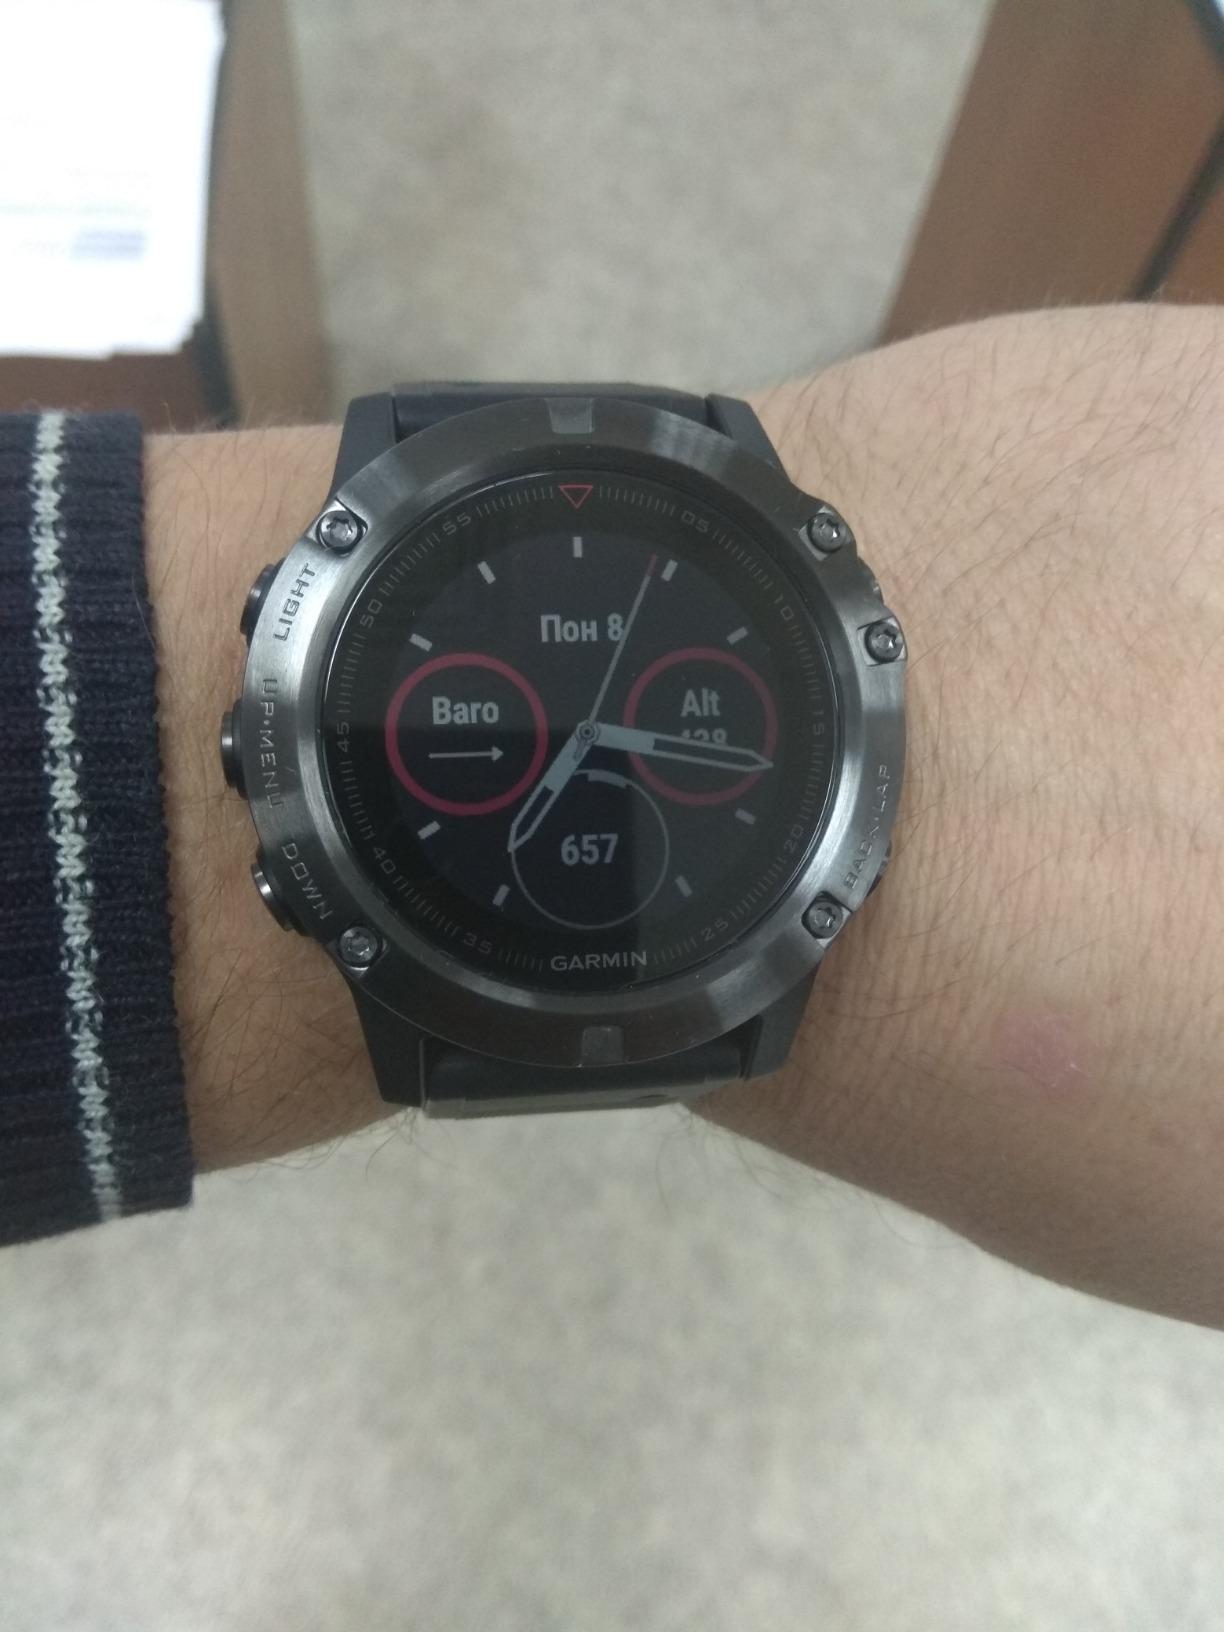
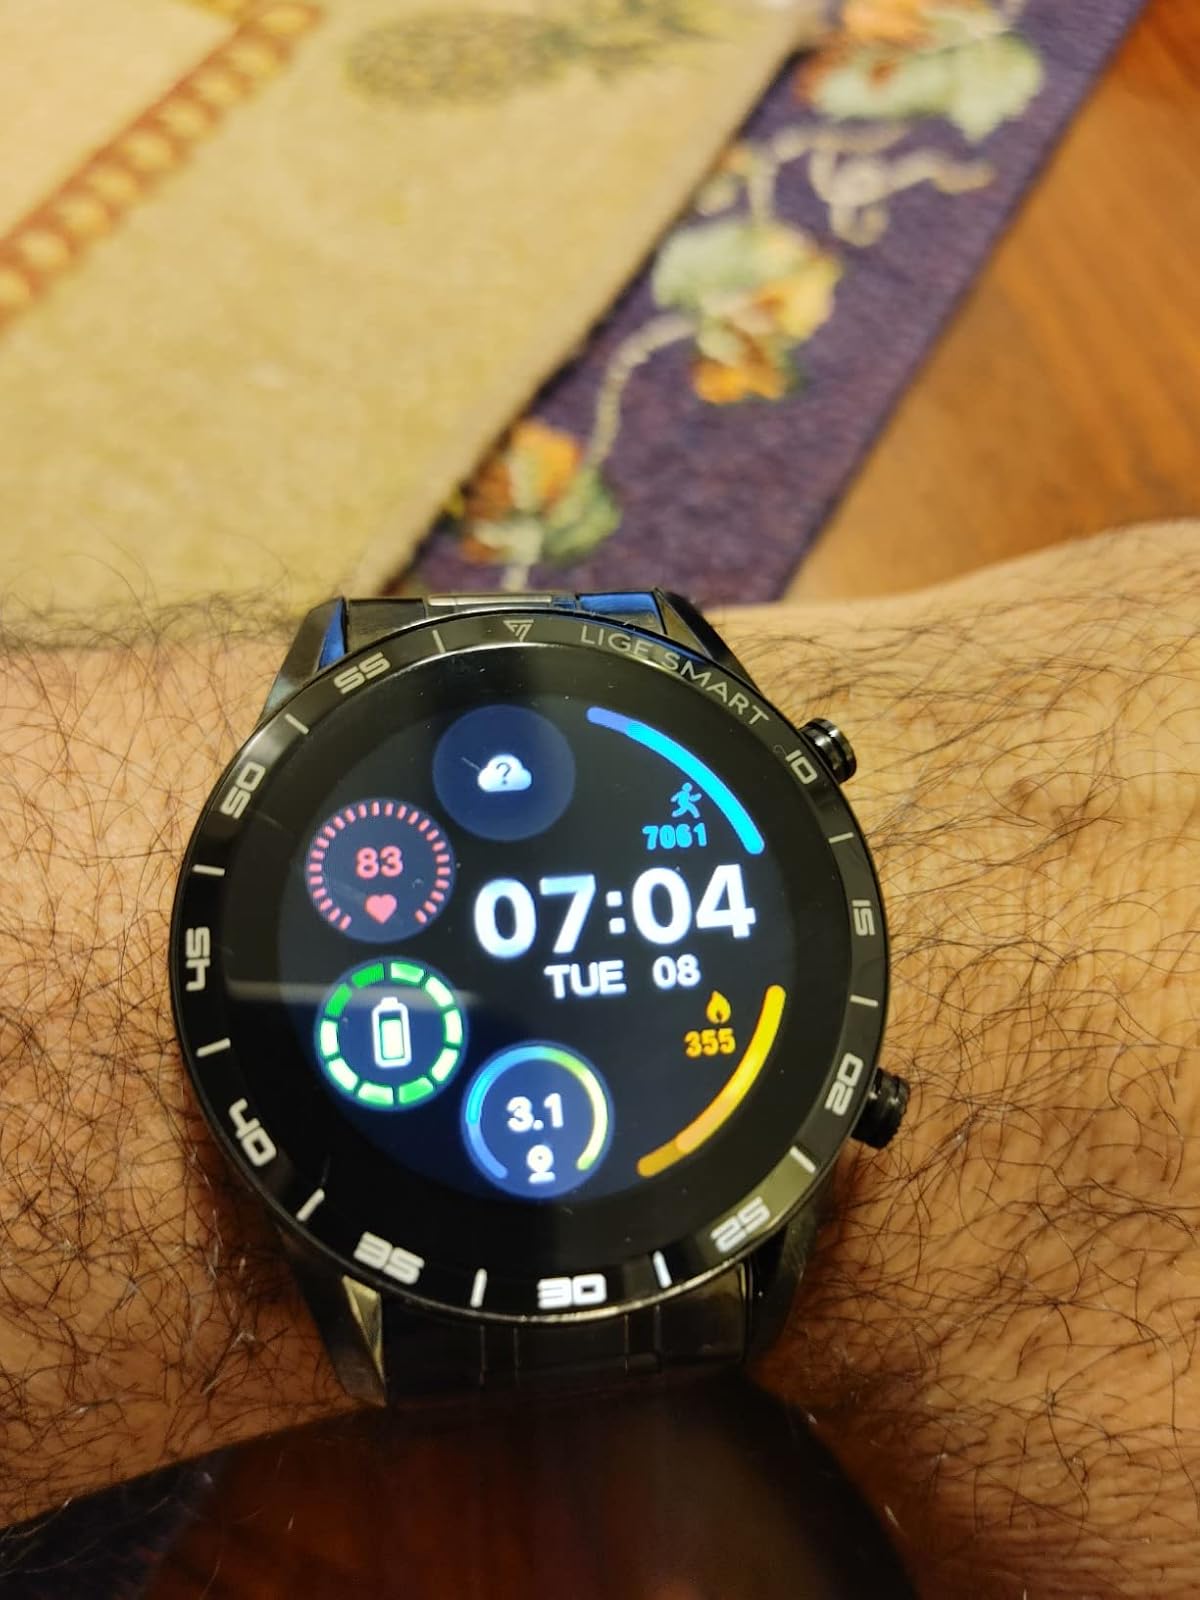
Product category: smartwatch
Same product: no